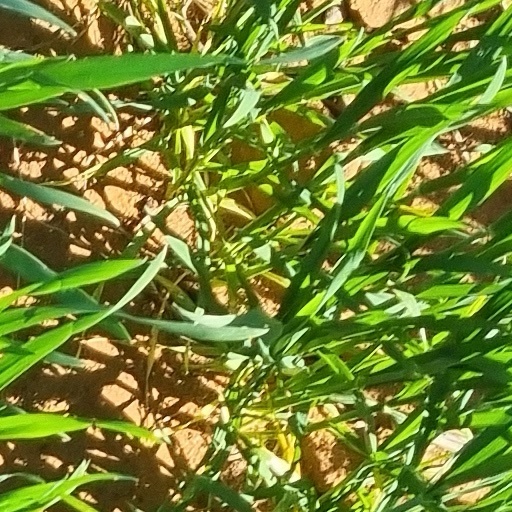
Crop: wheat